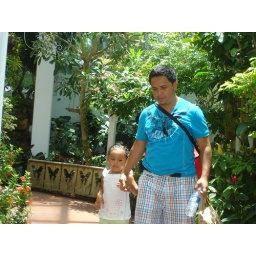
was a little bit nervouse about all the butterflies flying around me